The Bad One

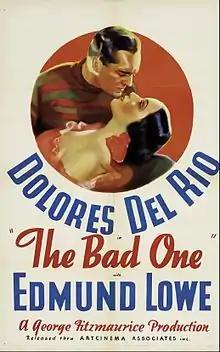
Film poster

The Bad One is a 1930 American Pre-Code black-and-white musical film directed by George Fitzmaurice, starring Dolores del Río and Edmund Lowe, and featuring Boris Karloff. It is a romantic prison drama film.